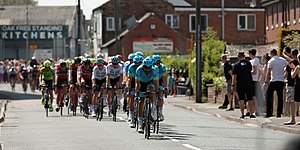
Tour de Yorkshire 2018
Tour de Yorkshire 2018 var den 4. udgave af det britiske landevejscykelløb i Yorkshire. Løbet foregik i perioden 3. til 6. maj 2018. Løbet var en del af UCI Europe Tour 2018 og er i kategorien 2.1. Den samlede vinder af løbet blev belgiske Greg Van Avermaet fra BMC Racing Team.